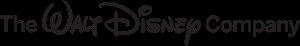
En décembre 2017, la Walt Disney Company annonce son intention d'acheter une majorité des actifs de la 21st Century Fox. La transaction s'est finalisée le 20 mars 2019 par la dissolution de la 21st Century Fox, l'acquisition de plusieurs actifs par Disney et la création d'une nouvelle société, la Fox Corporation ainsi que plusieurs ventes à d'autres sociétés pour obtenir l'accord des différentes commissions anticoncurentielles internationales. Le montant de la transaction est de 71,3 milliards d'USD pour Disney desquels doivent être déduit les sommes récupérées des ventes contraintes.